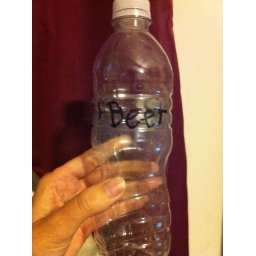
water bottle found in my nine year old's room. :)